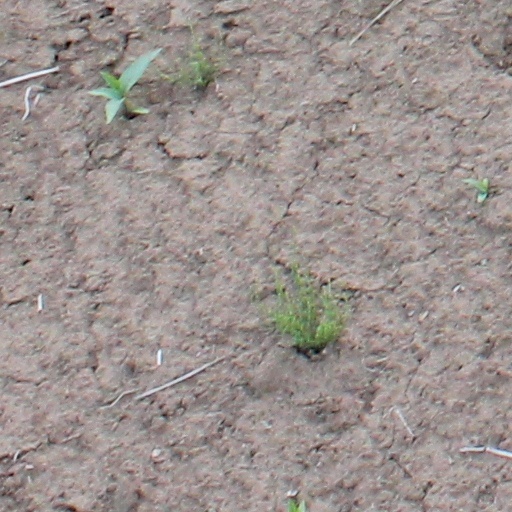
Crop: wheat